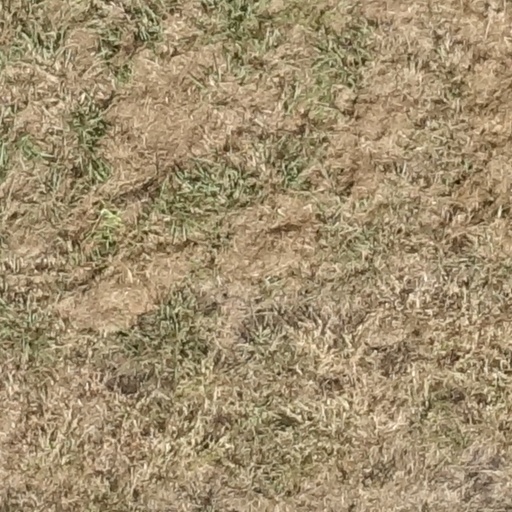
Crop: sorghum